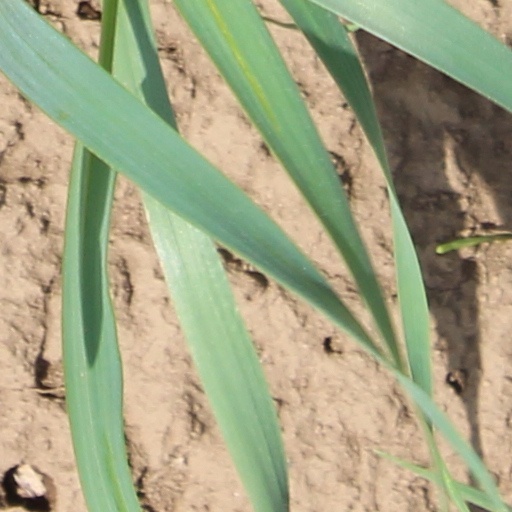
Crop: wheat